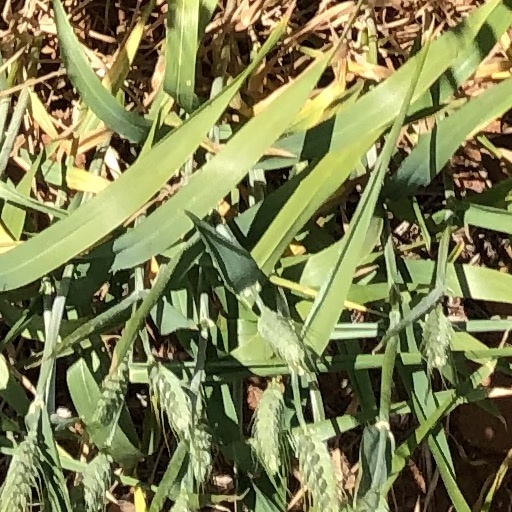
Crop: wheat